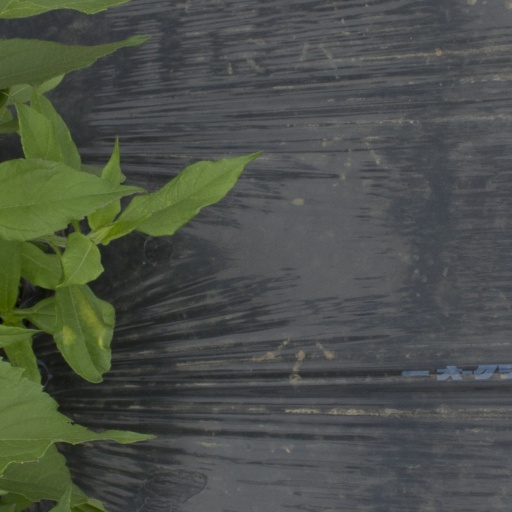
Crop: Jerusalem artichoke